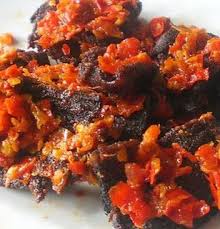
Label: dendeng_batokok